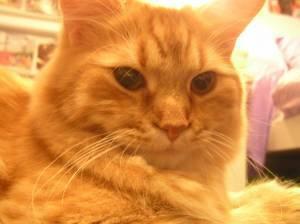
Maine Coon